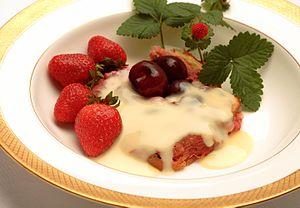
Le panettone est une brioche fourrée de raisins secs, de fruits confits et de zestes d'agrumes. C'est le gâteau traditionnel des Italiens de la Lombardie et du Piémont ainsi que des Suisses du Tessin. Sa dégustation fait partie des traditions de Noël.